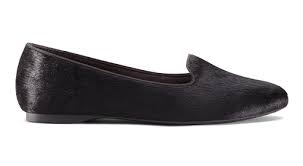
Label: Ballet Flat